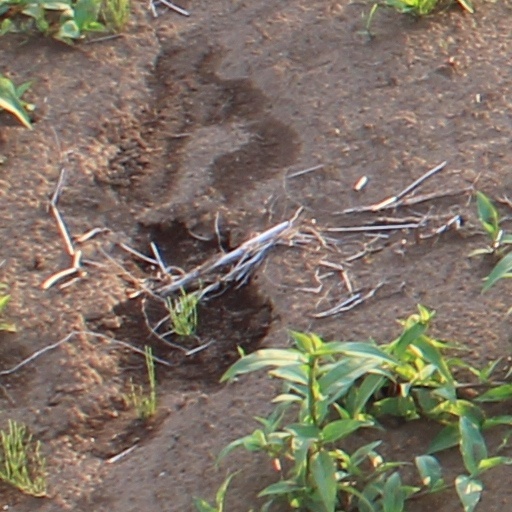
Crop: wheat